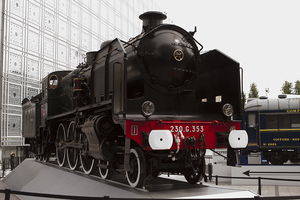
Exposition Paris Institut du Monde Arabe Avril 2014